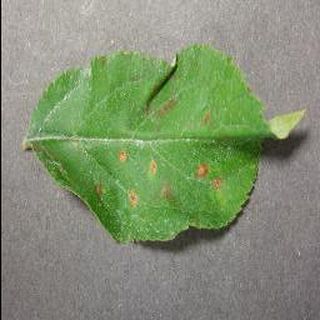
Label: apple_cedar_apple_rust